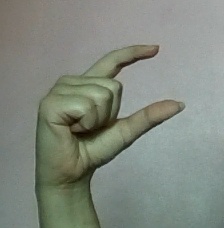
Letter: dal